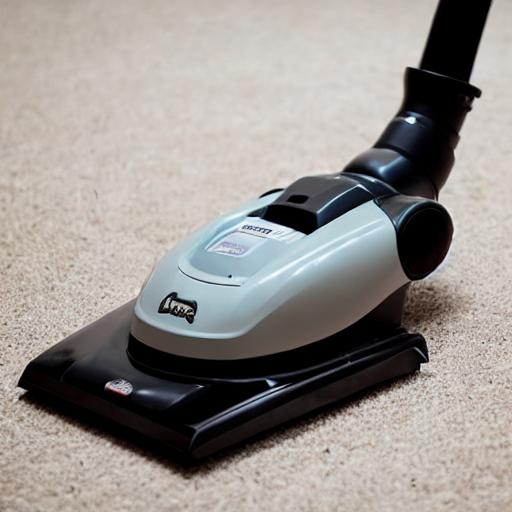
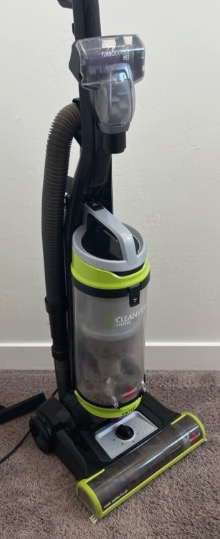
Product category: items_vacuum
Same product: no